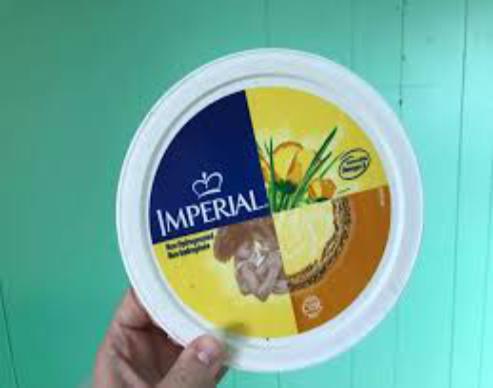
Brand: Imperial Margarine
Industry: Food